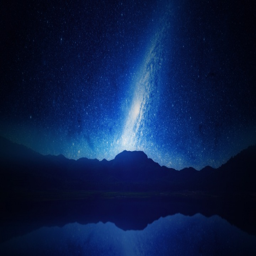
a night sky with millions of stars .